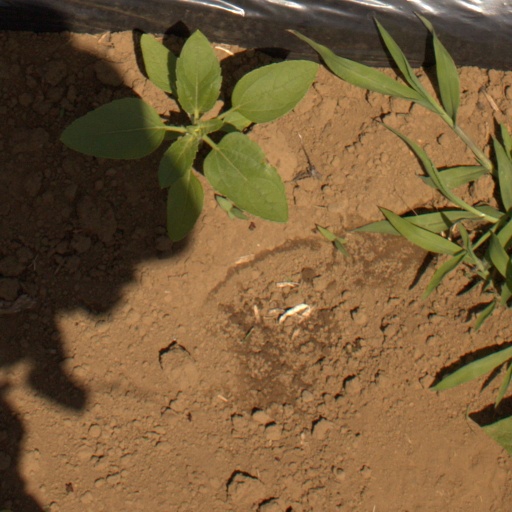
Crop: Jerusalem artichoke